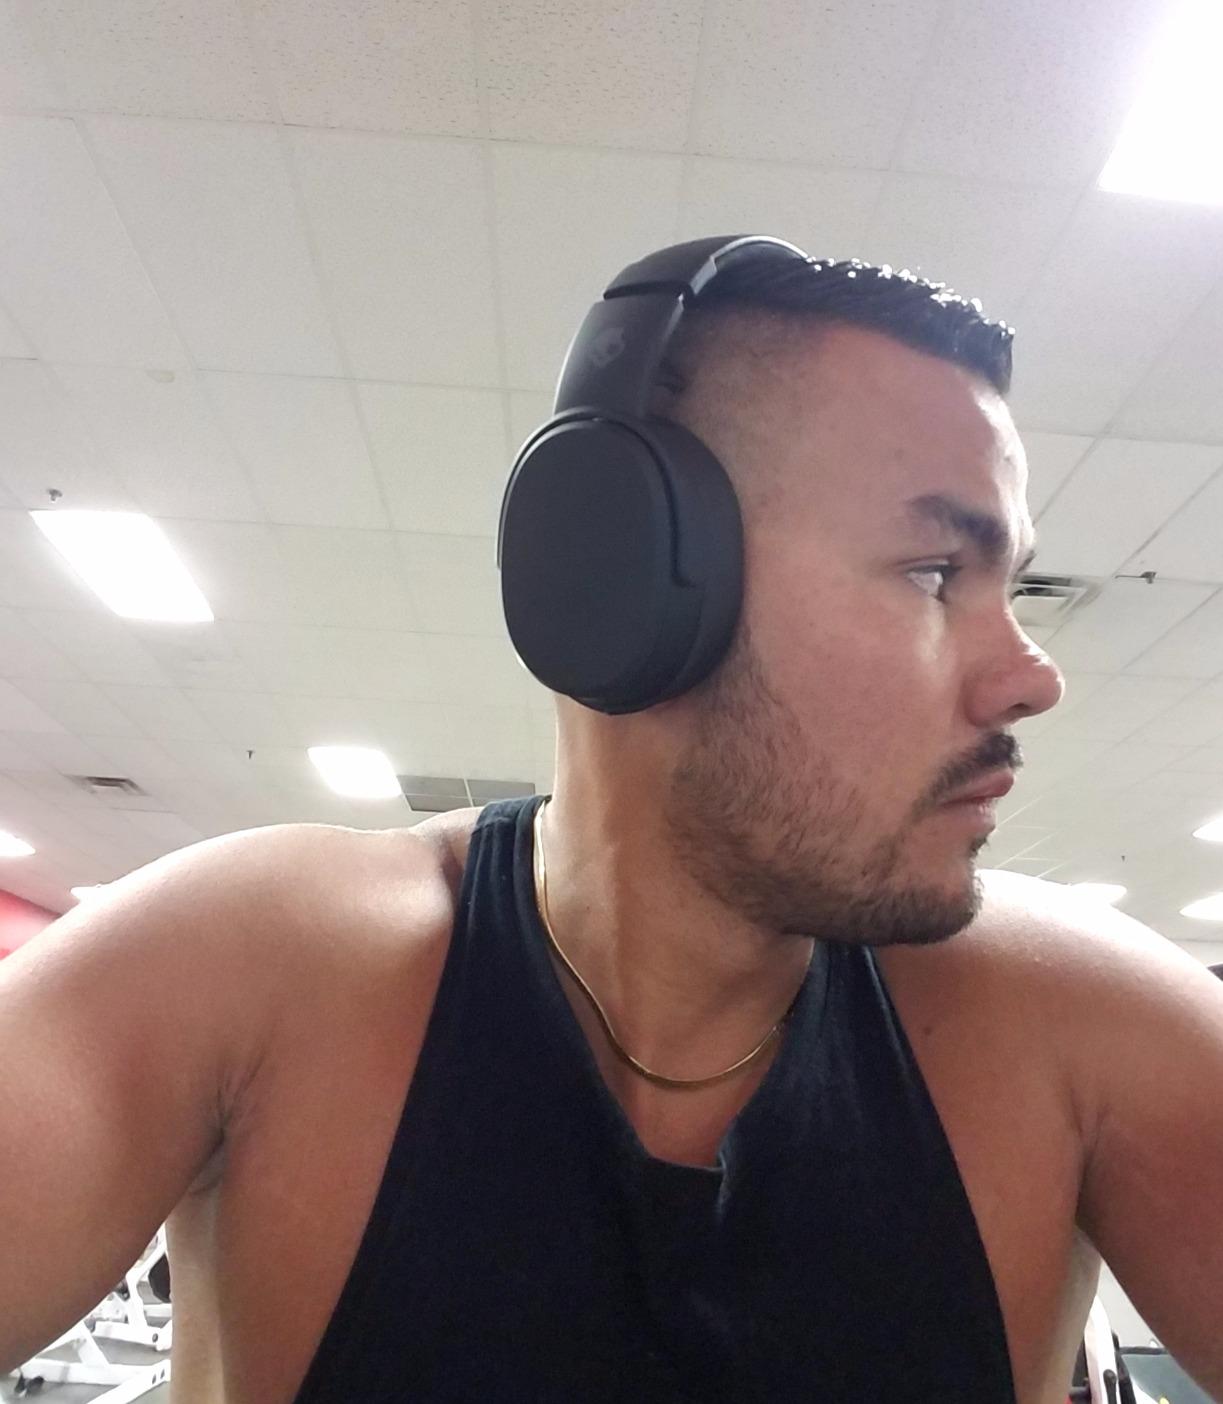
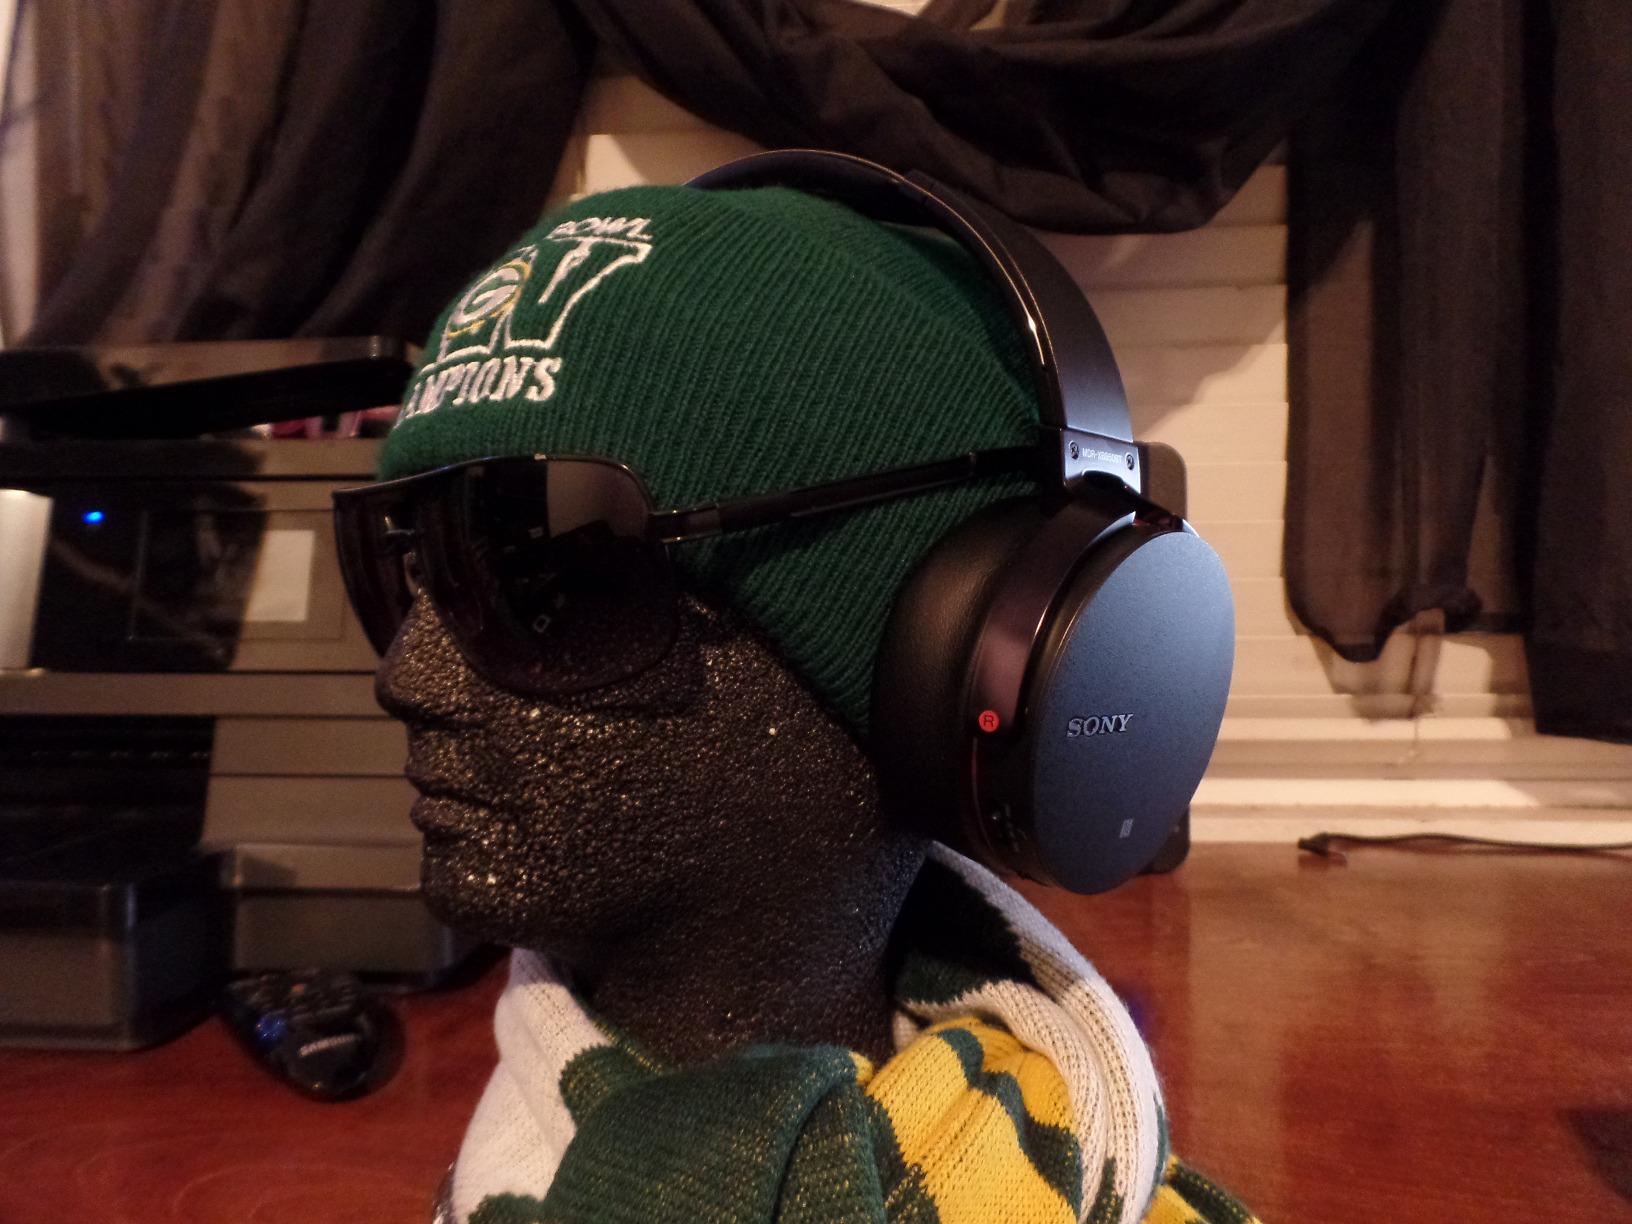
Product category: headphones
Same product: no